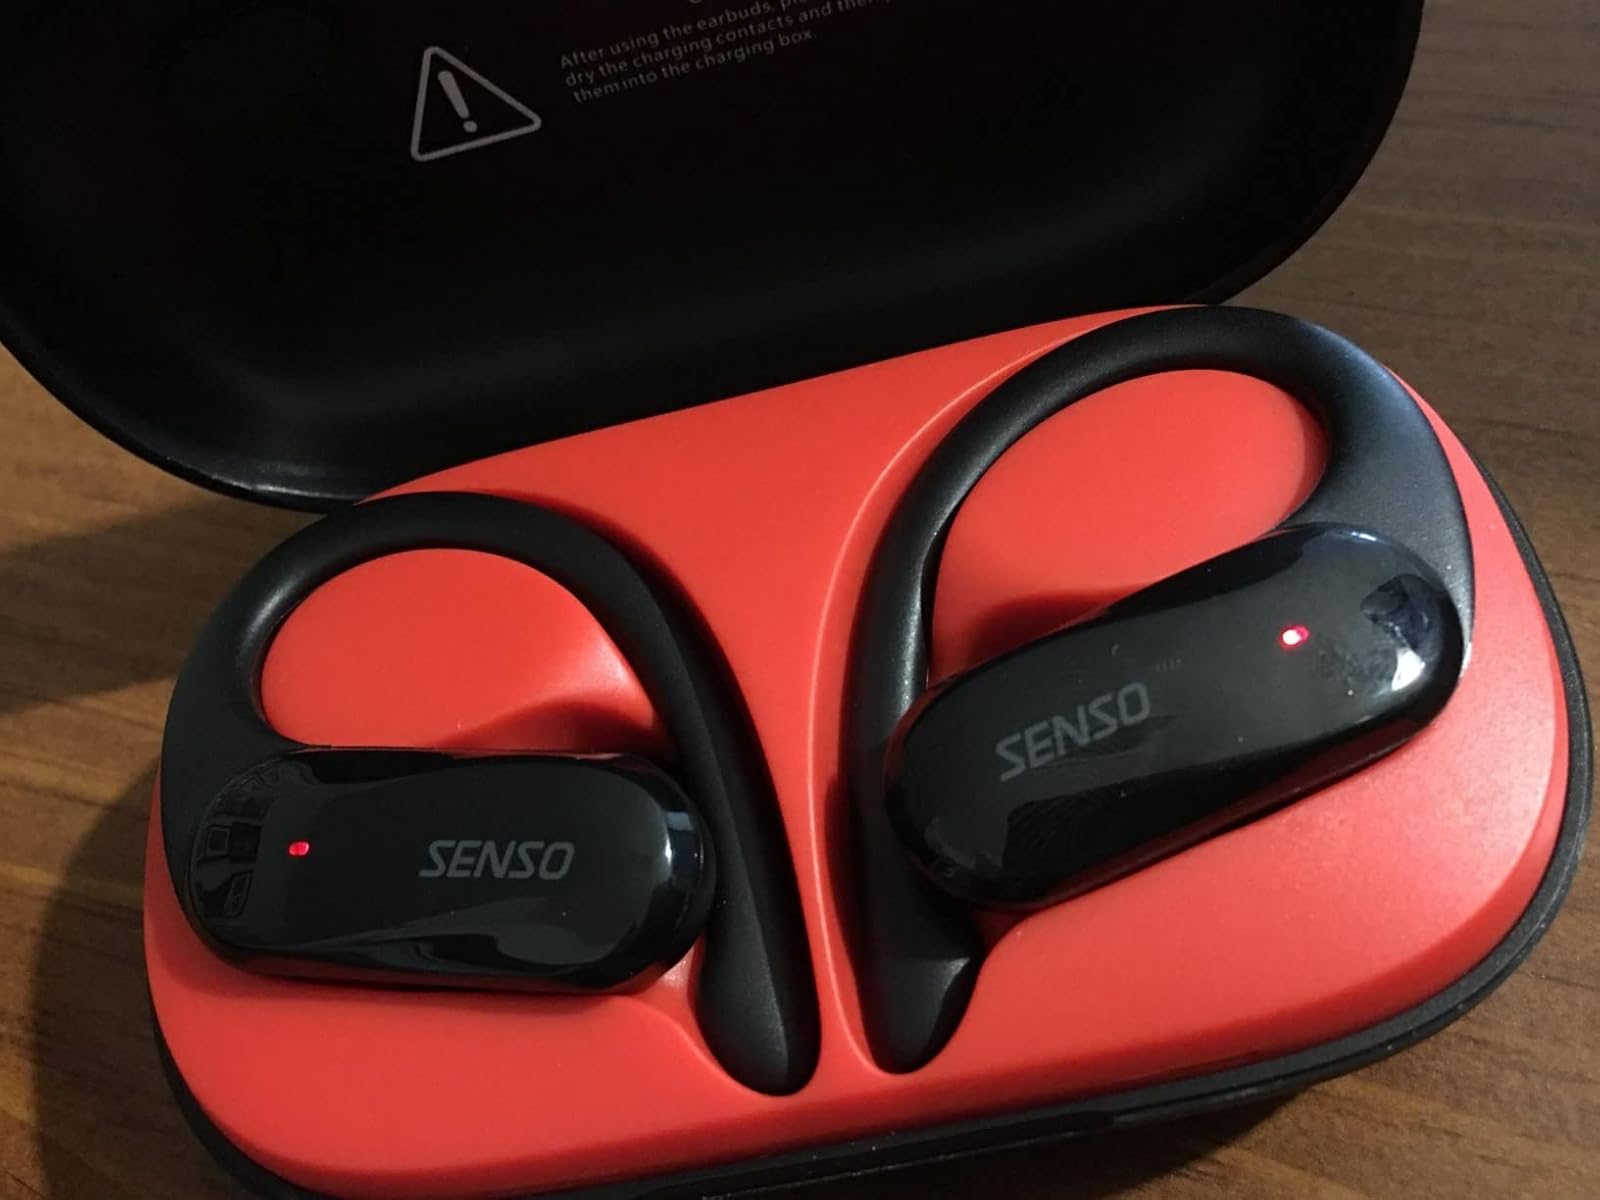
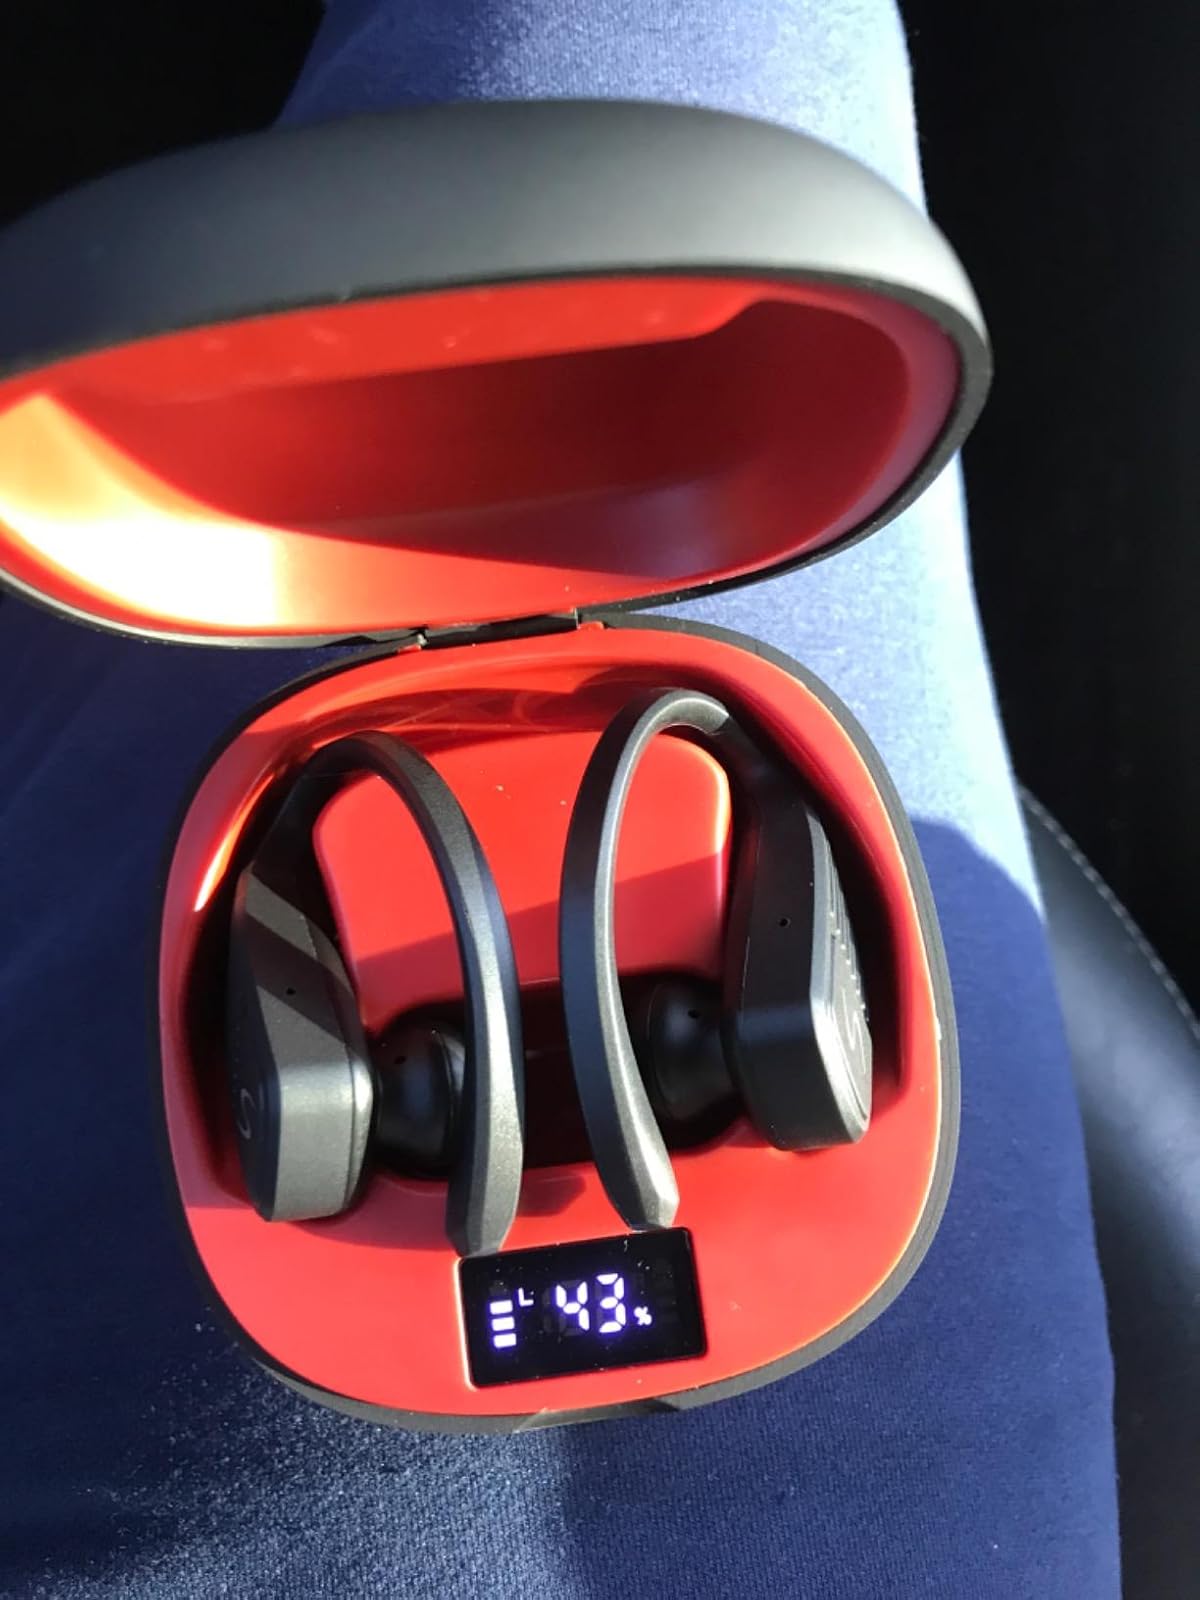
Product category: earbuds
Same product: no